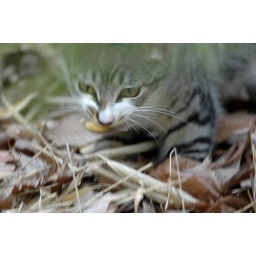
a cat in a field